Georges Creek Valley

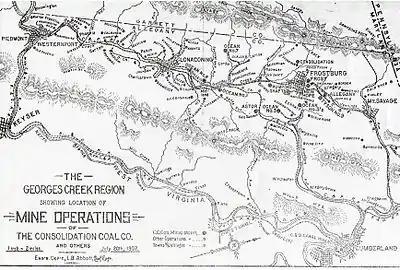
Map of the Georges Creek region, 1907

Georges Creek Valley is located in Allegany County, Maryland along the Georges Creek. The valley is rich in wide veins of coal, known historically as "The Big Vein." Coal was once extracted by deep mines but is only mined today through surface mining. The Georges Creek Valley was once a major center for the US coal industry.